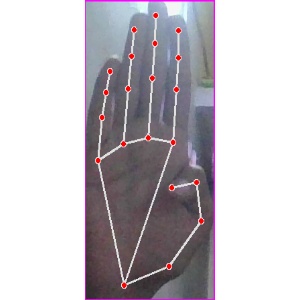
अक्षर: झ